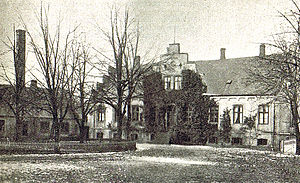
Boltinggaard
Boltinggaard omkring 1900
Boltinggaard er en lille hovedgård, som er dannet af landsbyen Boltinge i 1589 af Peder Thott. Gården ligger i Ringe Sogn, Gudme Herred, Faaborg-Midtfyn Kommune. Hovedbygningen er opført i 1854.
Boltinggaard er en lille hovedgård, som er dannet af landsbyen Boltinge i 1589 af Peder Thott. Gården ligger i Ringe Sogn, Gudme Herred, Faaborg-Midtfyn Kommune. Hovedbygningen er opført i 1854.